United States v. Washington

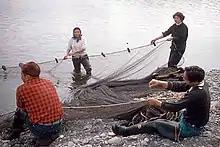
Men and women hauling a fishing net onto a beach on the Quileute Indian Reservation

The court held that when the tribes conveyed millions of acres of land in Washington State through a series of treaties signed in 1854 and 1855, they reserved the right to continue fishing. The court looked at the minutes of the treaty negotiations to interpret the meaning of the treaty language "in common with" as the United States described it to the tribes, holding that the United States intended for there to be an equal sharing of the fish resource between the tribes and the settlers. As the court stated, the phrase means "sharing equally the opportunity to take fish... therefore, nontreaty fishermen shall have the opportunity to take up to 50% of the harvestable number of fish... and treaty right fishermen shall have the opportunity to take up to the same percentage." The formula used by Boldt gave the tribes 43% of the Puget Sound harvest, which was equivalent to 18% of the statewide harvest. The order required the state to limit the amount of fish taken by non-Indian commercial fishermen, causing a drop in their income from about $15,000–20,000 to $500–2000.